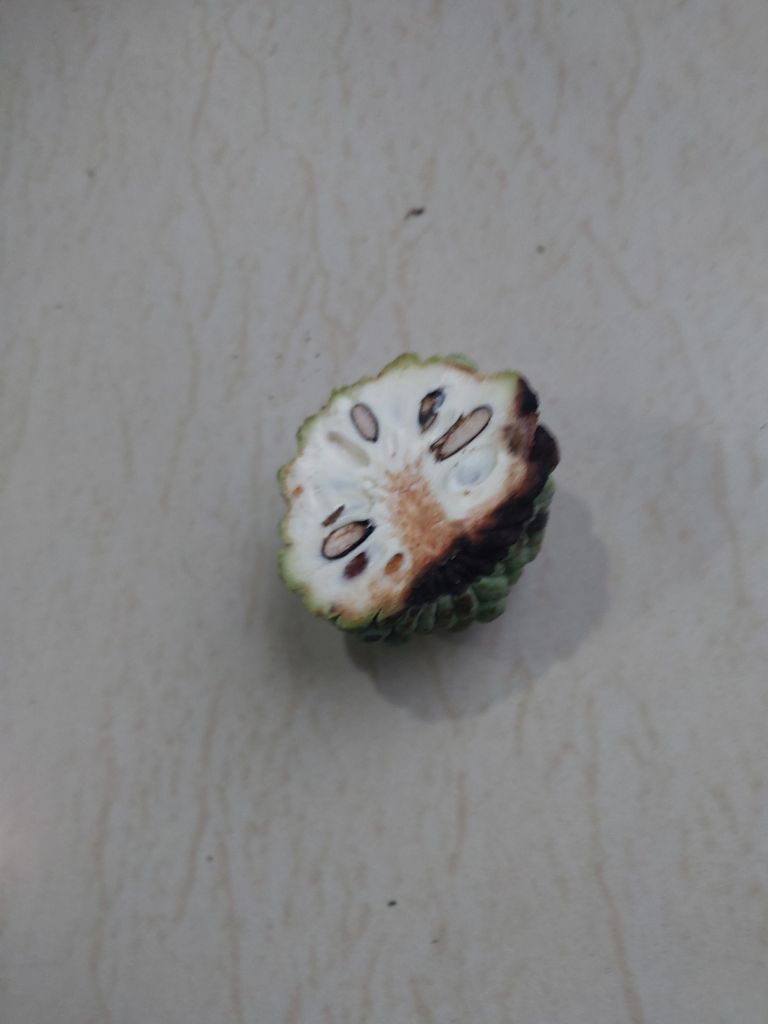
Disease label: Diplodia Rot